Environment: real
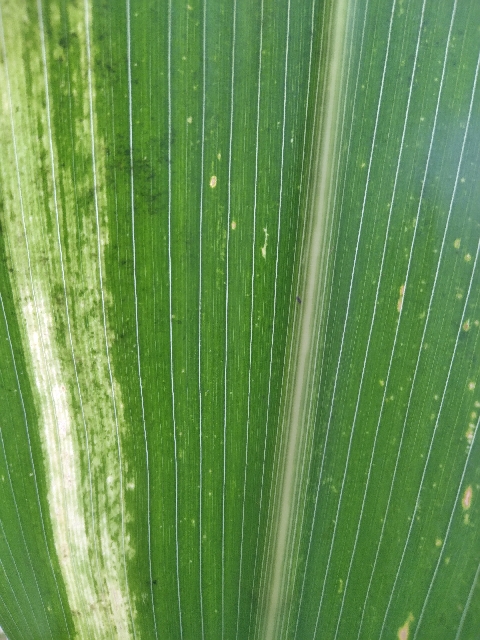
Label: lethal_necrosis